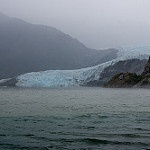
Scene: Outdoor